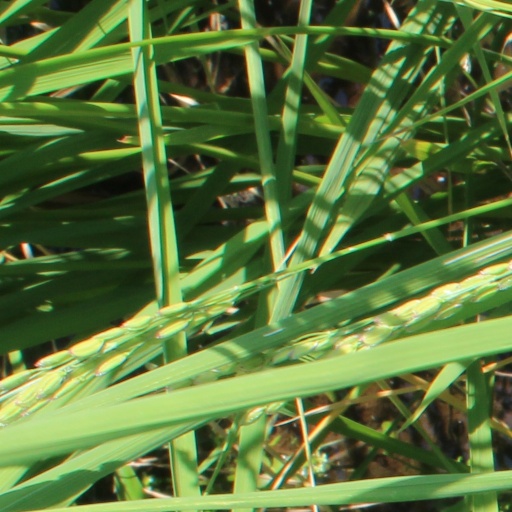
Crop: rice